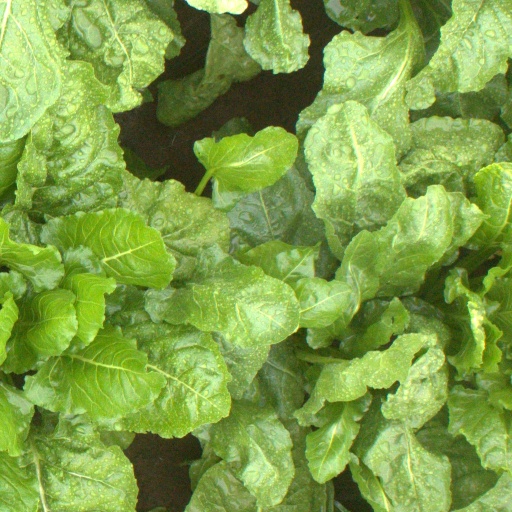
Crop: sugar beet